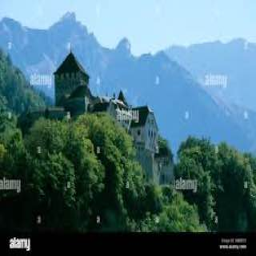
Vaduz Castle